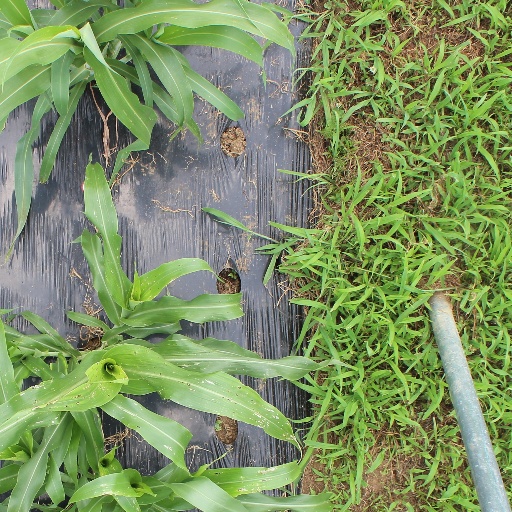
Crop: sorghum